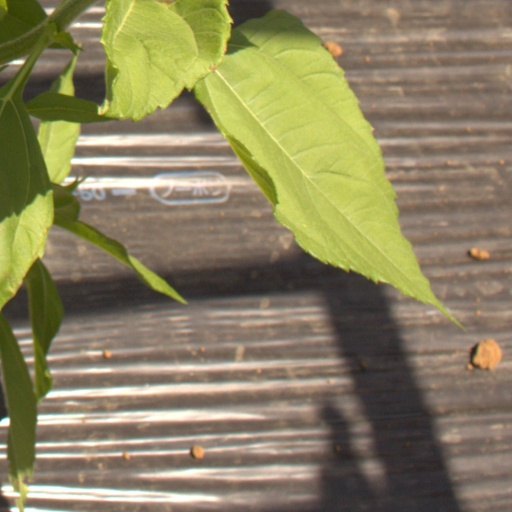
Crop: Jerusalem artichoke